Dobrovolʹskiy (crater)

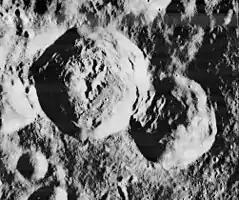
Lunar Orbiter 1 image of Shirakatsi crater (left) and Dobrovolskiy crater (right)

Dobrovolskiy is a small lunar impact crater on the Moon's far side. The northwest part of its rim is intruded upon by the somewhat larger crater Shirakatsi, and the outer rampart of that feature covers most of the interior floor of Dobrovolskiy. Very little of the original floor now survives, with a small section near the southern inner wall. The remainder of the crater rim is somewhat circular and only mildly worn.